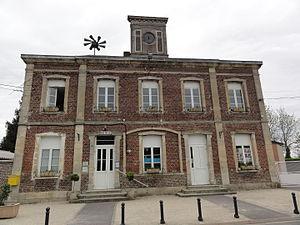
Monceau-lès-Leups est une commune française située dans le département de l'Aisne en région Hauts-de-France, dont une partie du nom vient de loups en vieux picard.